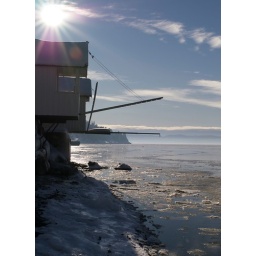
beach house in wintertime